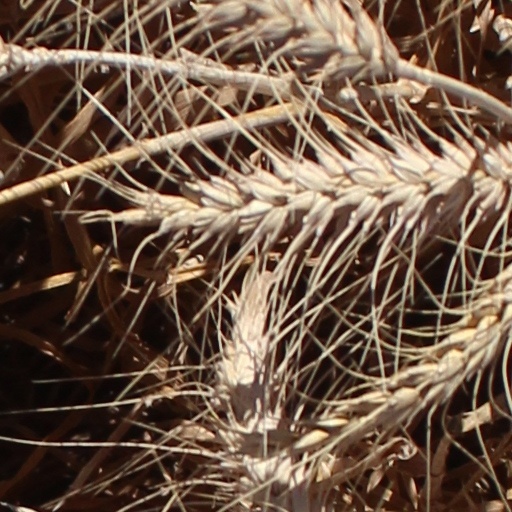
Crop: wheat